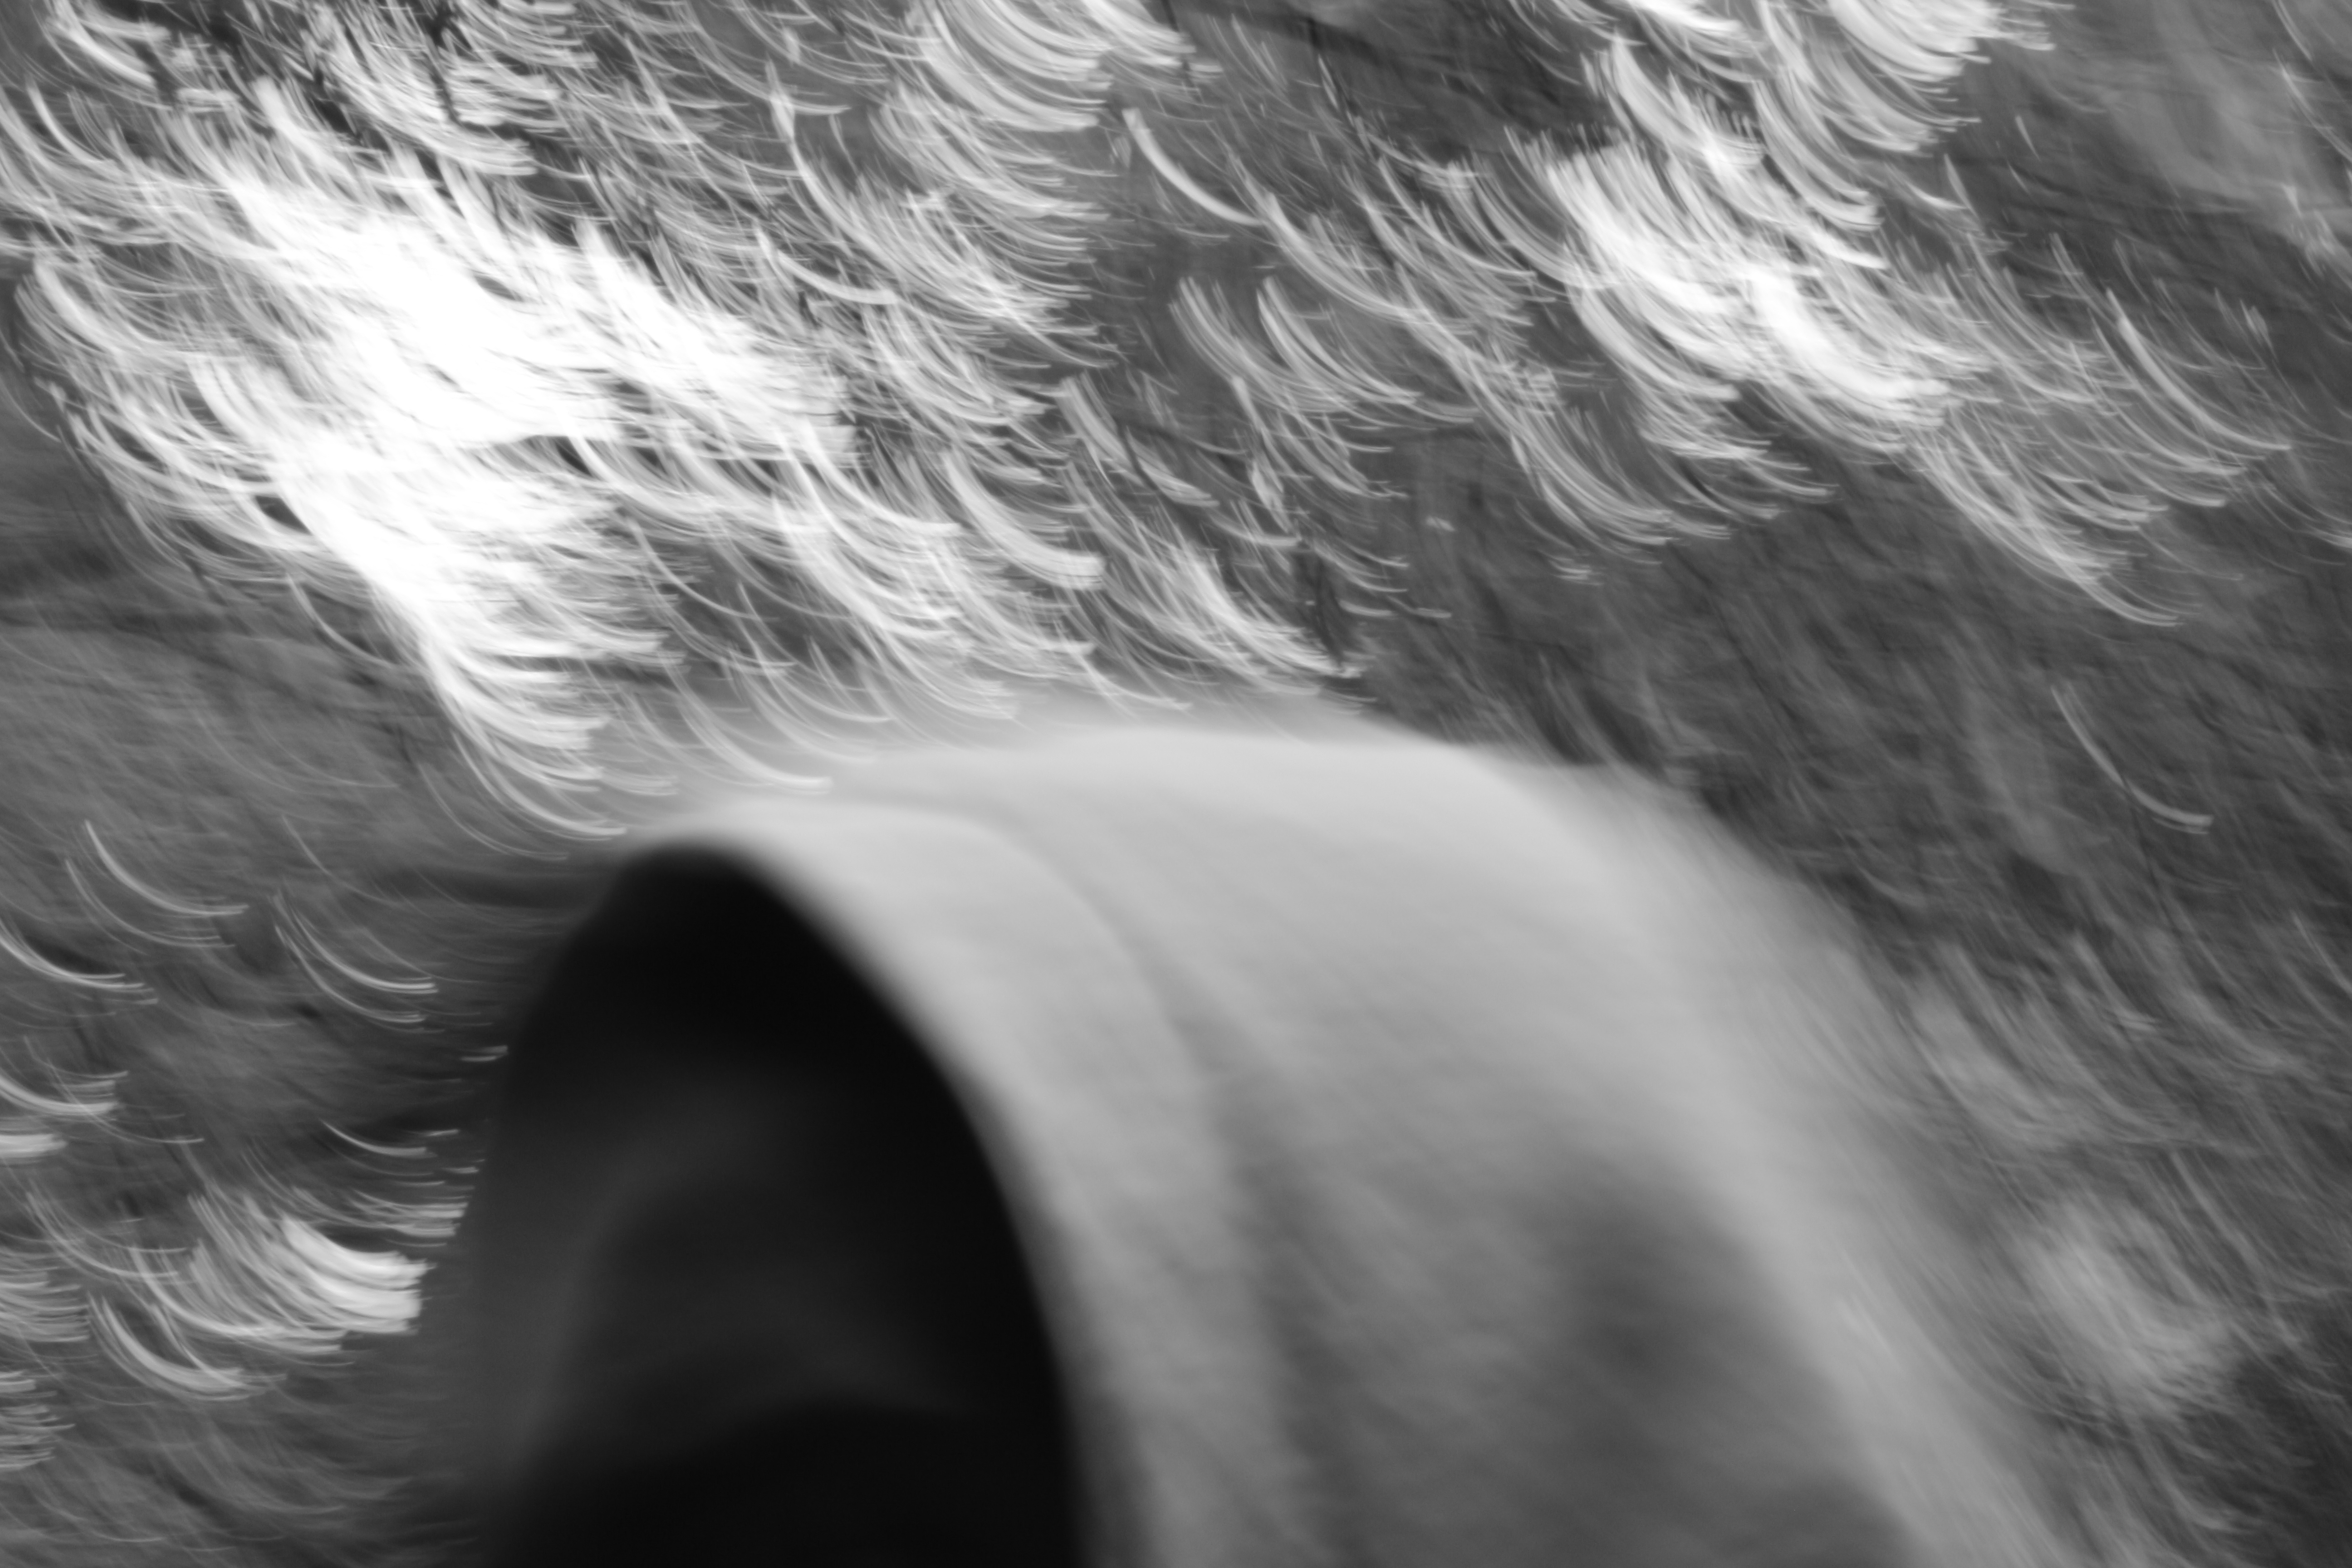
light, black and white, white, photography, wave, darkness, black, monochrome, close up, monochrome photography